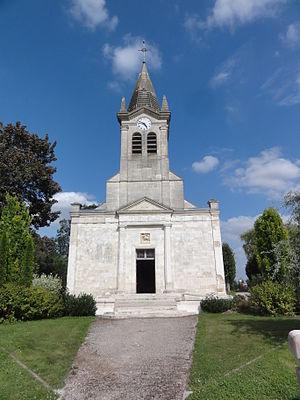
Joncourt est une commune française située dans le département de l'Aisne, en région Hauts-de-France.
L'église Saint-Martin de Joncourt est une église située à Joncourt, en France.